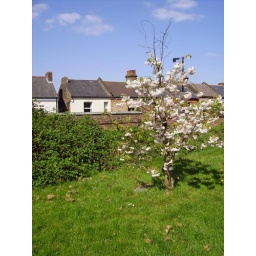
This is the 2007 photograph. The sky is bluer but the tree looks worse than in 2006.